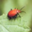
Label: beetle